Salo Grenning

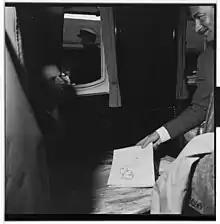

Salo Grenning, pen name Pedro (5 April 1918 – 1 February 1986) was a Norwegian illustrator.